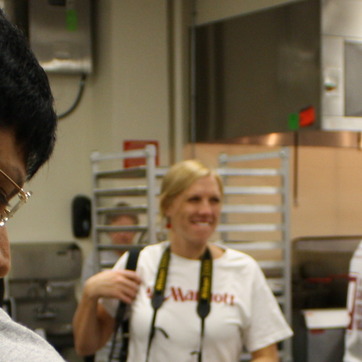
Material: hair